Taiwanese wave

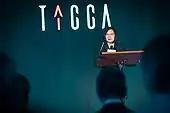
At the launch of the Taiwan Creative Content Agency (文化內容策進院) on 8 November 2019, President Tsai Ing-wen said that ""A Taiwanese cultural wave should set the world alight"", and the agency should form a bridge between government and the private sector, support creatives, foster cultural development, and help the world see the country’s creative content.

Taiwanese wave is a neologism originally coined in Japan to refer to the increase in the popularity of Taiwanese popular culture in the country (including: actors, dramas, music, fashion, films), and to distinguish it from the Korean wave co-existing in Japan. Many Taiwanese dramas, songs as well as idol actors, singers, bands or groups have become popular throughout East Asia and Southeast Asia.